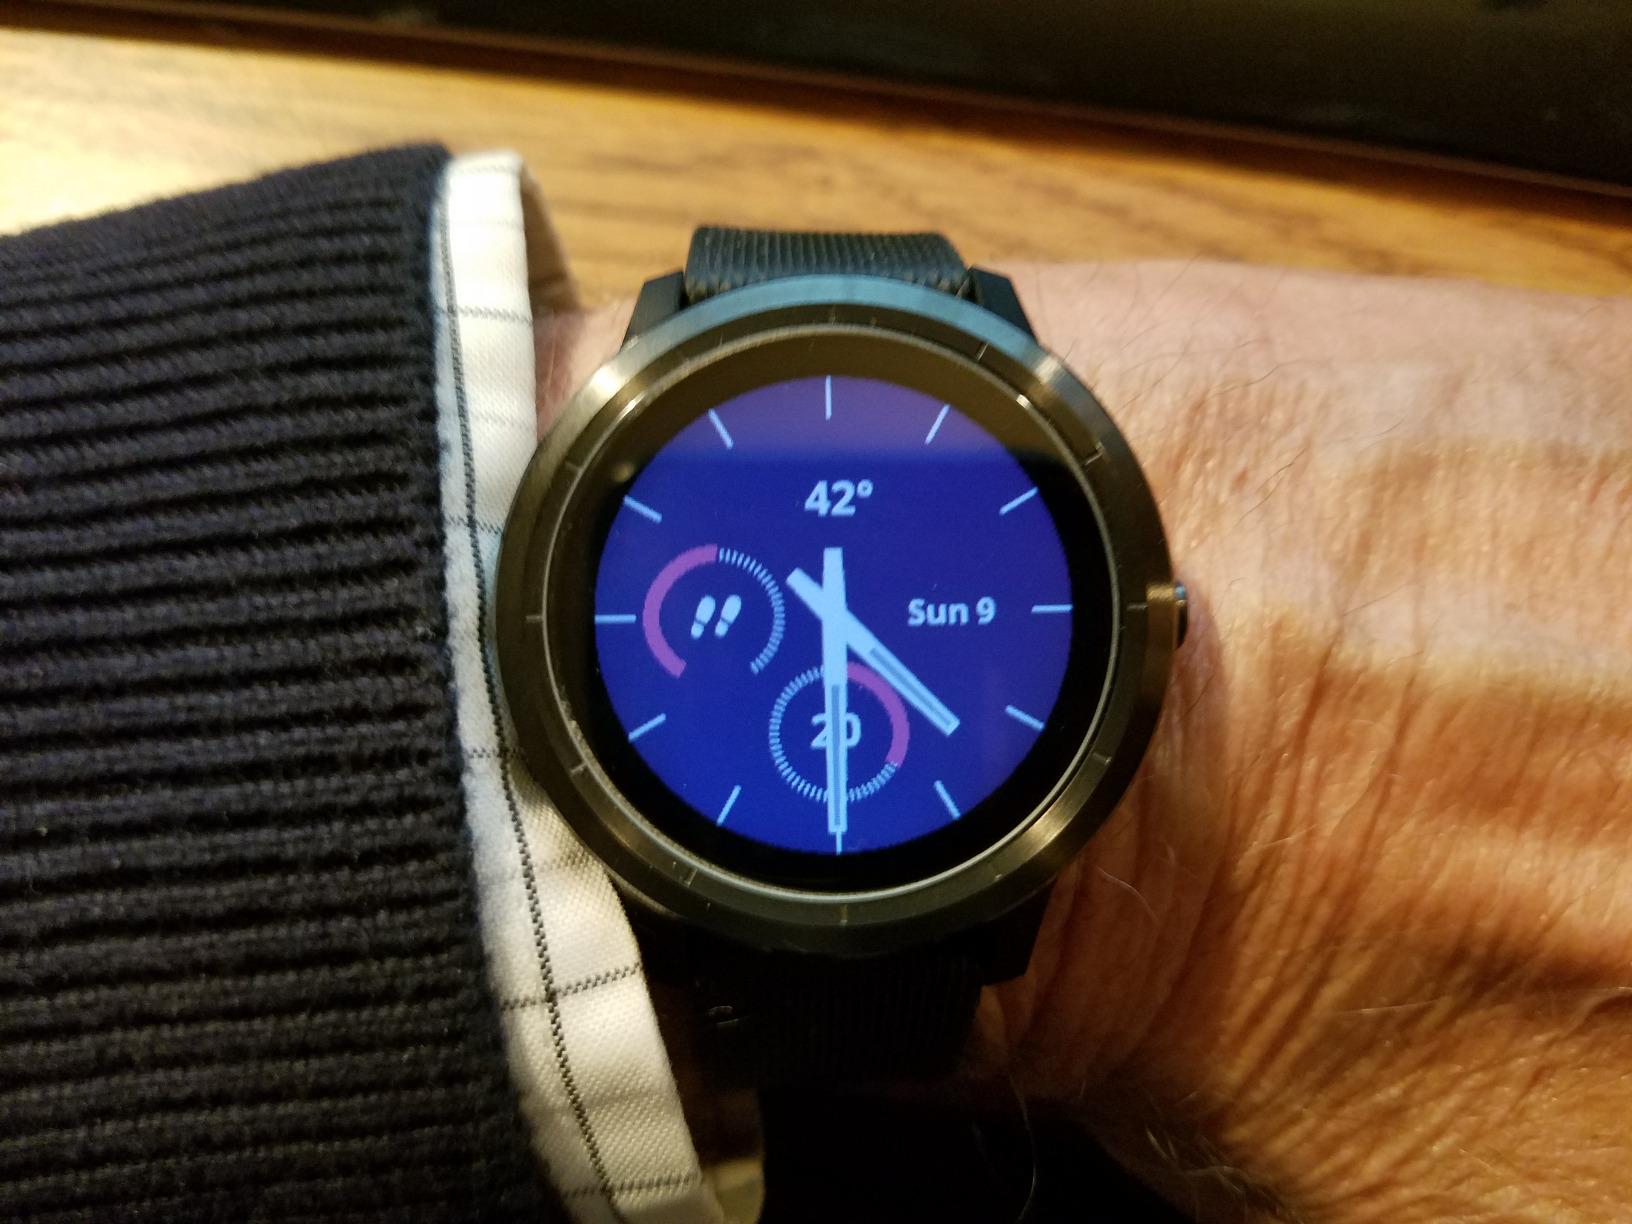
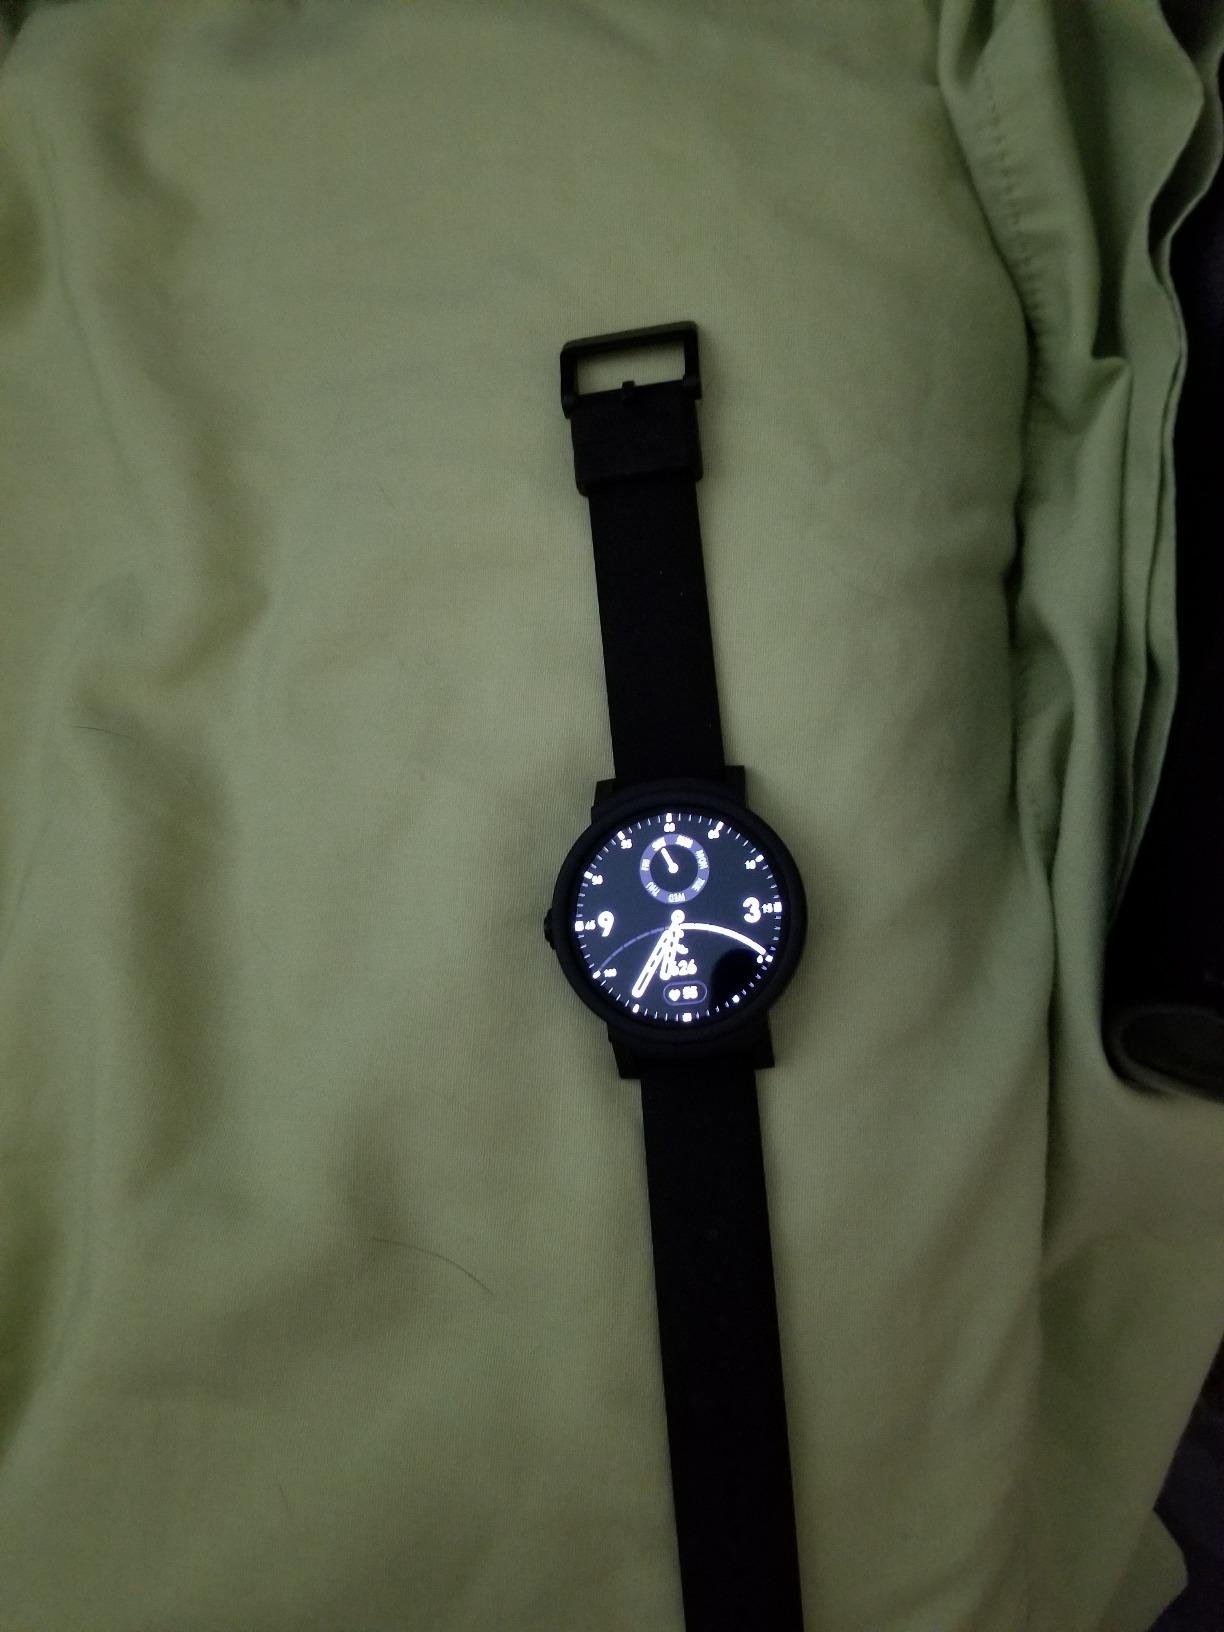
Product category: smartwatch
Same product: no